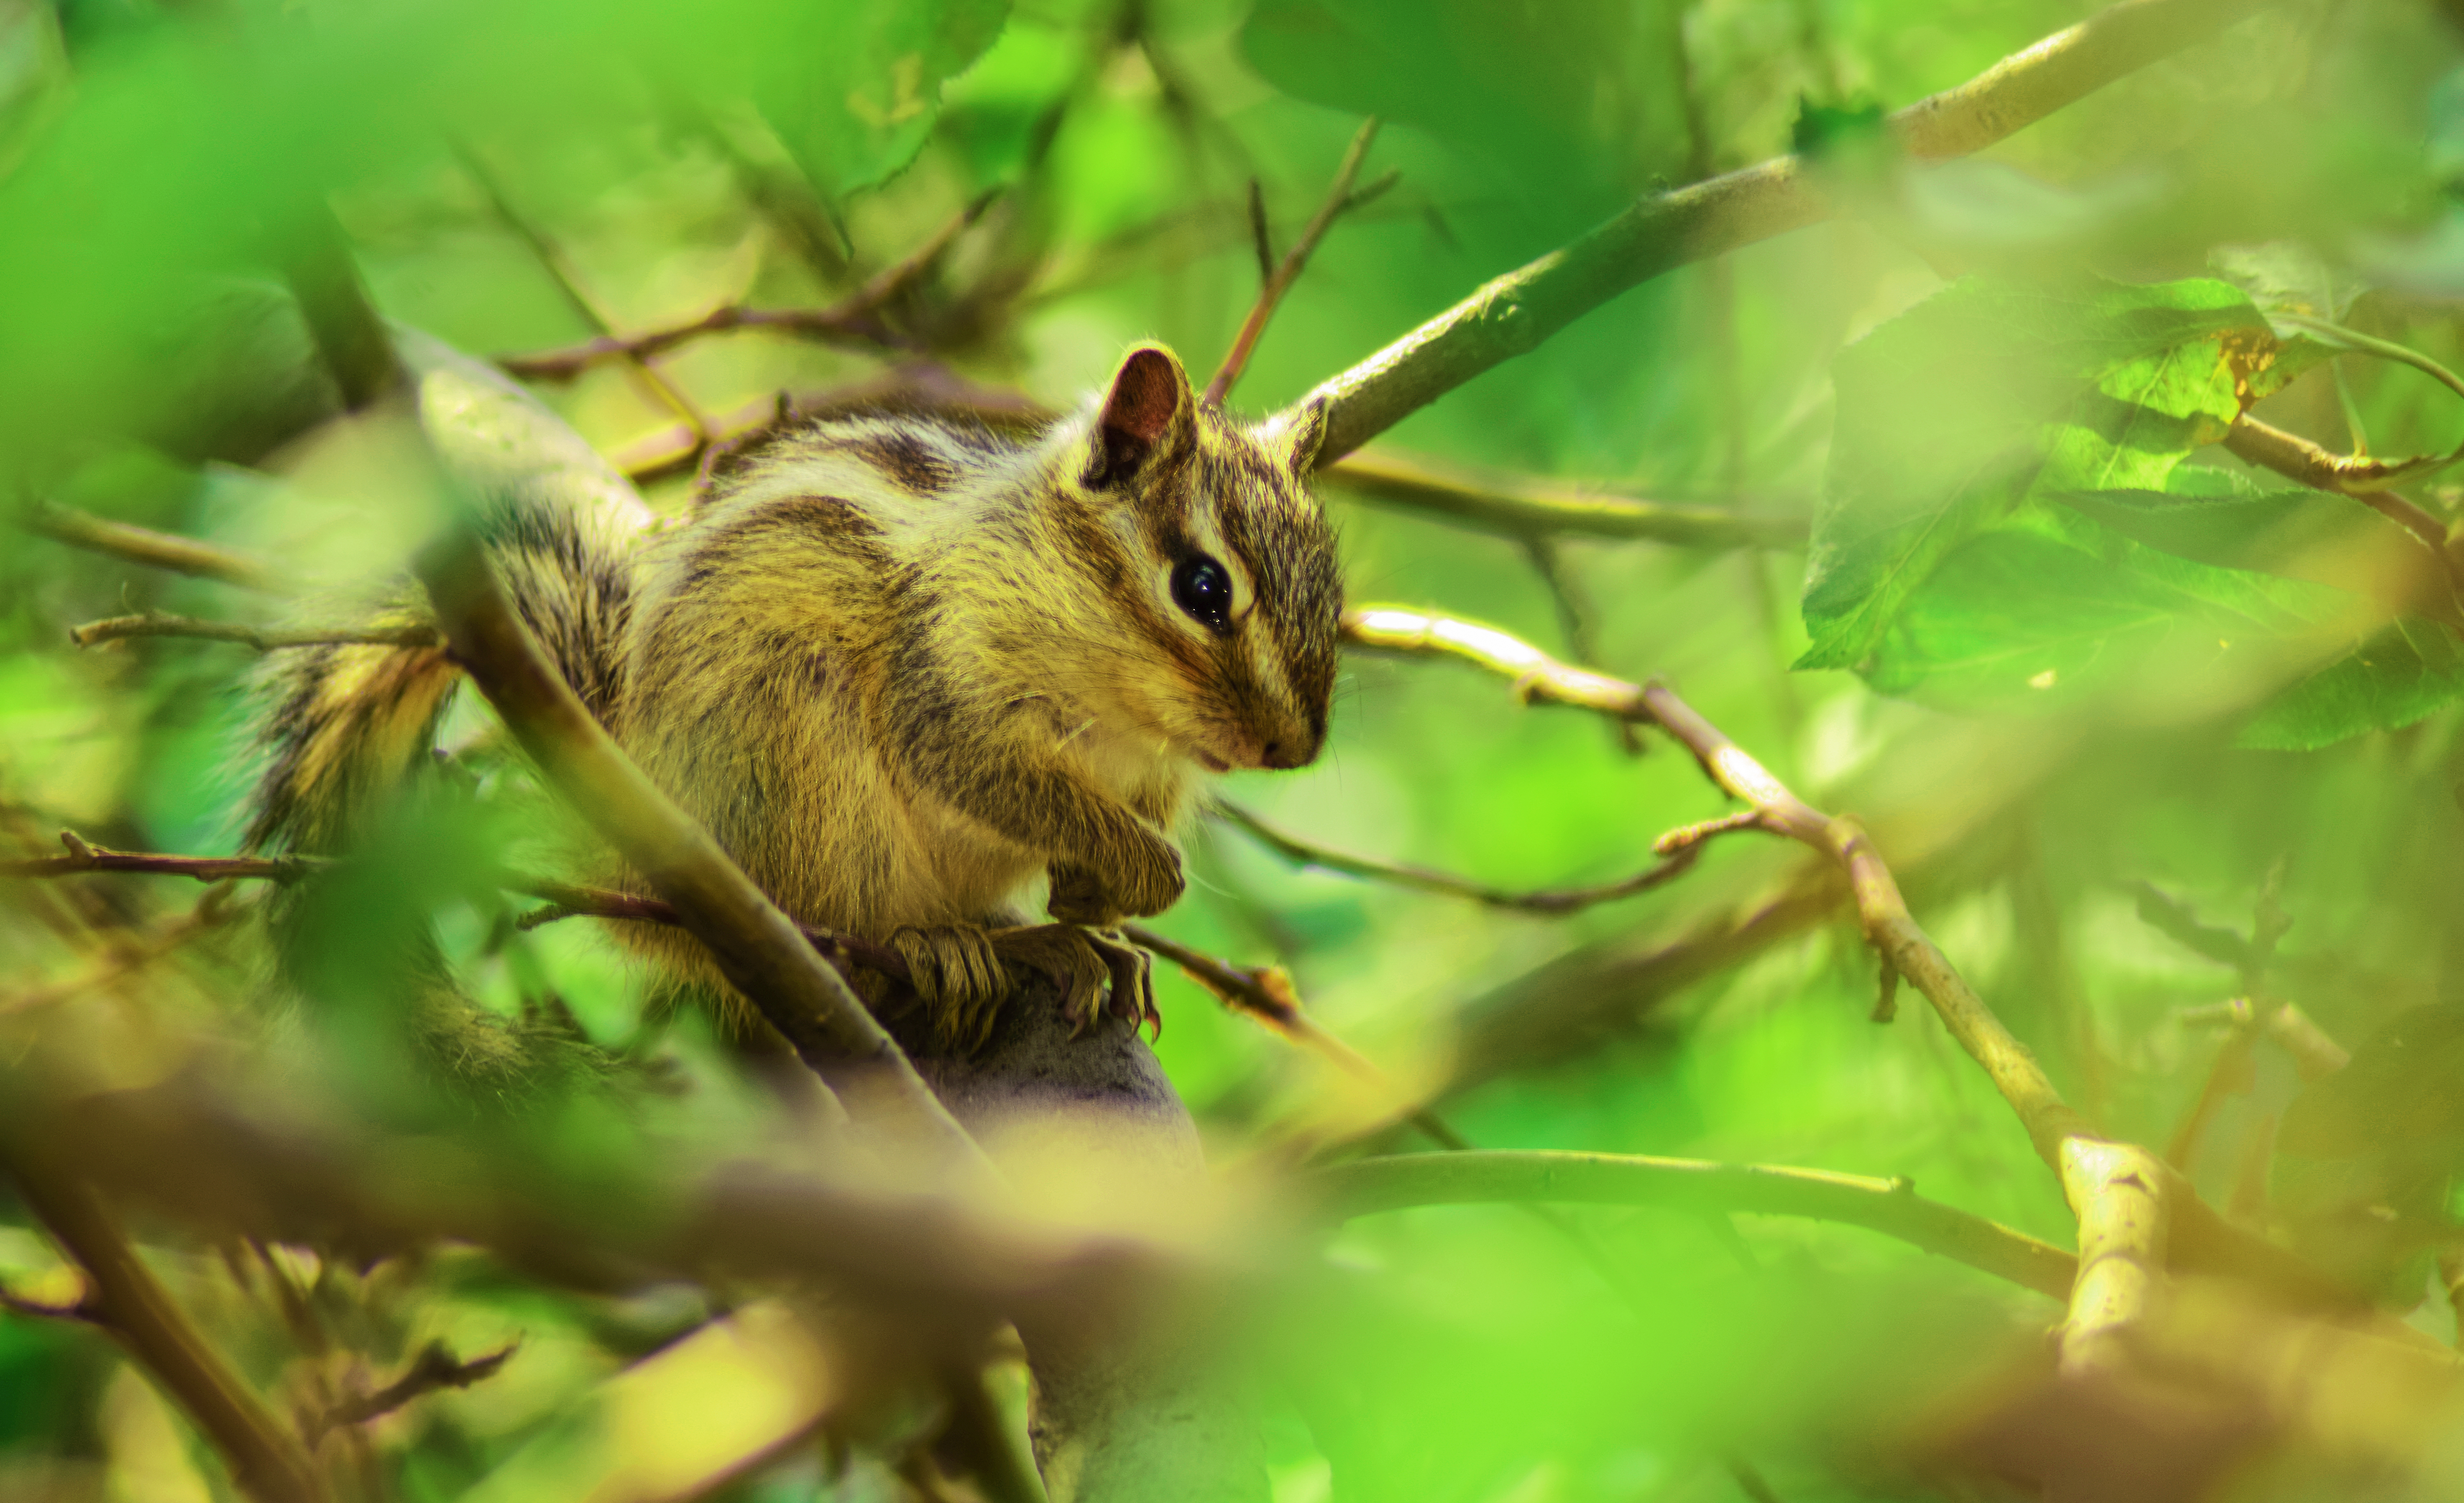
tree, nature, branch, blur, wood, flower, animal, cute, wildlife, wild, green, mammal, squirrel, rodent, fauna, sit, close up, outdoors, whiskers, tail, little, vertebrate, chipmunk, macro photography, fox squirrel